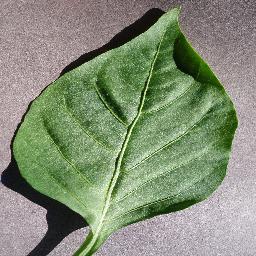
Label: Pepper,_bell___healthy